HMS Courageous (50)

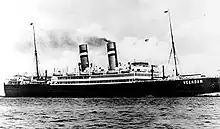
The liner

"Courageous" served with the Home Fleet at the start of World War II with 811 and 822 Squadrons aboard, each squadron equipped with a dozen Fairey Swordfish. In the early days of the war, hunter-killer groups were formed around the fleet's aircraft carriers to find and destroy U-boats. On 31 August 1939 she went to her war station at Portland and embarked the two squadrons of Swordfish. "Courageous" departed Plymouth on the evening of 3 September 1939 for an anti-submarine patrol in the Western Approaches, escorted by four destroyers. On the evening of 17 September 1939, she was on one such patrol off the coast of Ireland. Two of her four escorting destroyers had been sent to help a merchant ship under attack and all her aircraft had returned from patrols. , commanded by Captain-Lieutenant Otto Schuhart, stalked "Courageous" for more than two hours. The carrier then turned into the wind to launch her aircraft. This put the ship right across the bow of the submarine, which fired three torpedoes. Two of the torpedoes struck the ship on her port side before any aircraft took off, knocking out all electrical power, and she capsized and sank in 20 minutes with the loss of 519 of her crew, including her captain. The US cargo ship "Collingsworth", Ellerman Lines cargo ship "Dido", and Dutch ocean liner rescued survivors. The two escorting destroyers counterattacked "U-29" for four hours, but the submarine escaped.